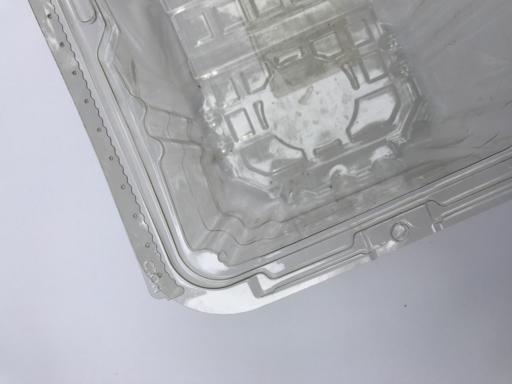
Label: plastic